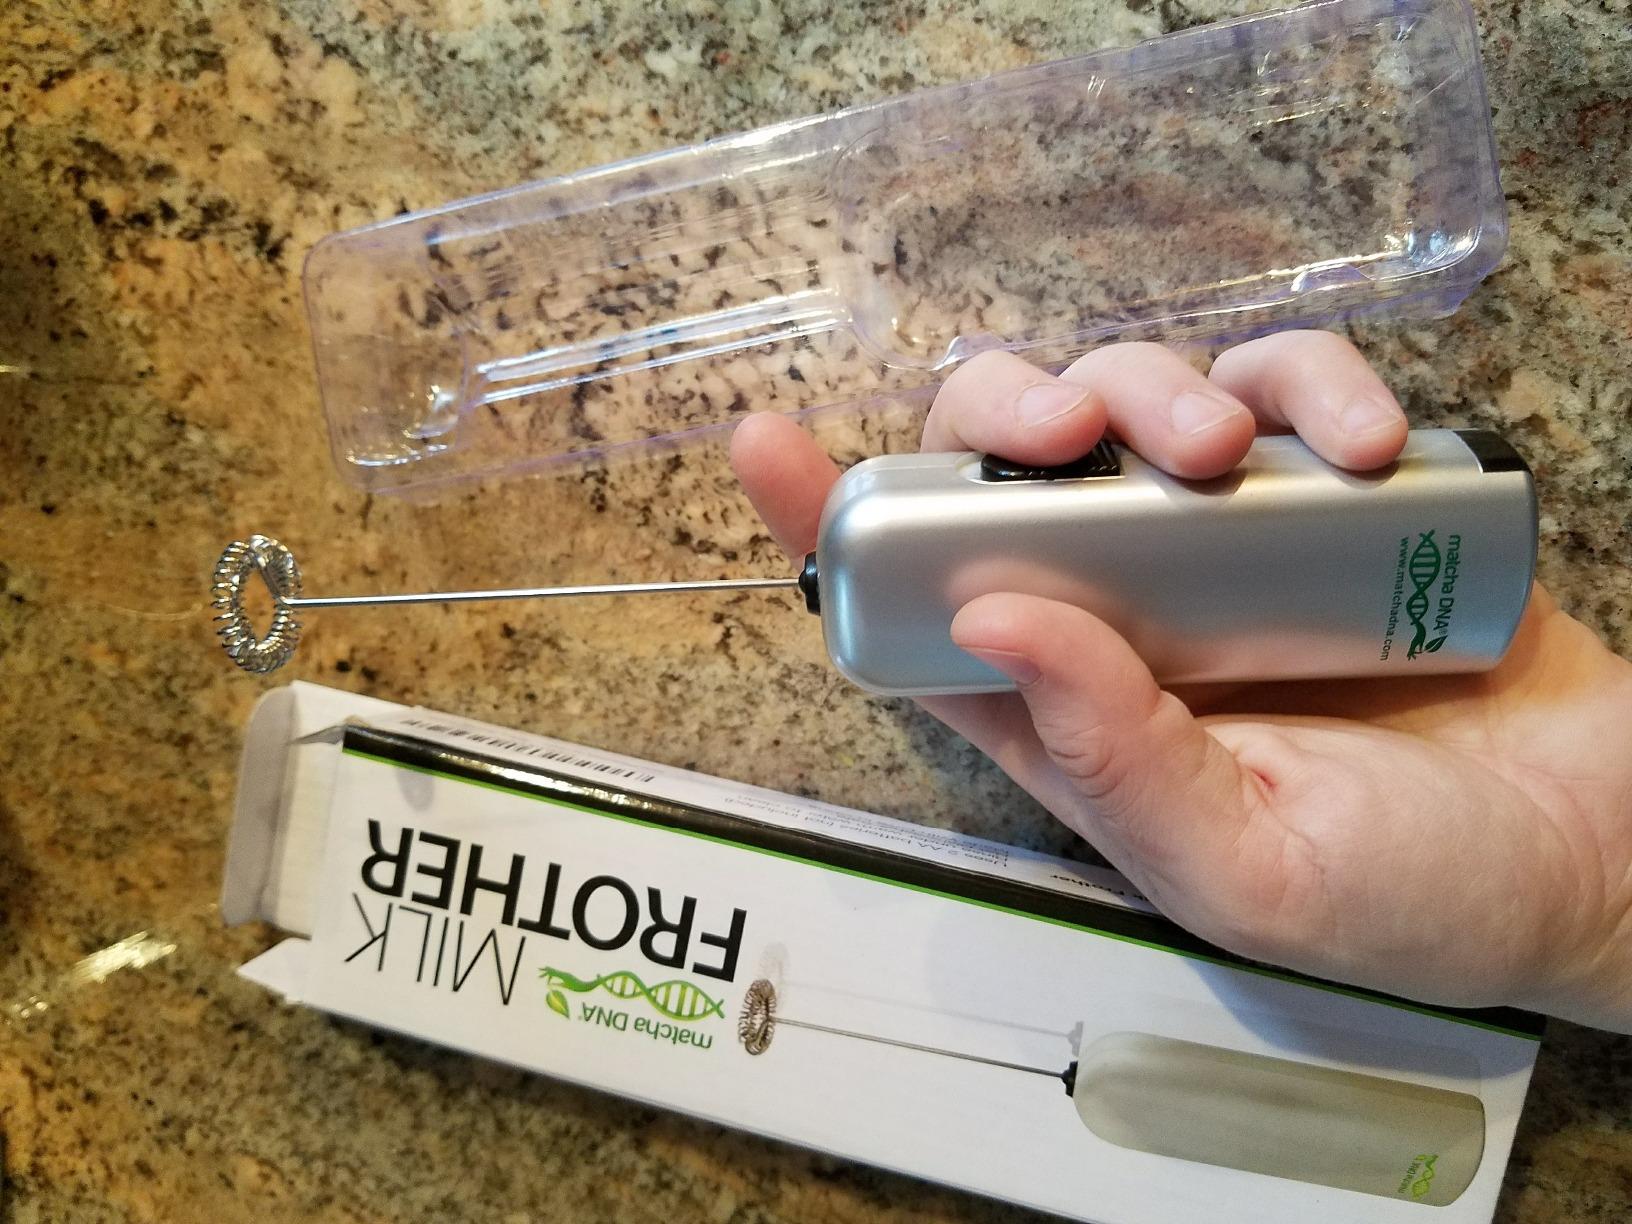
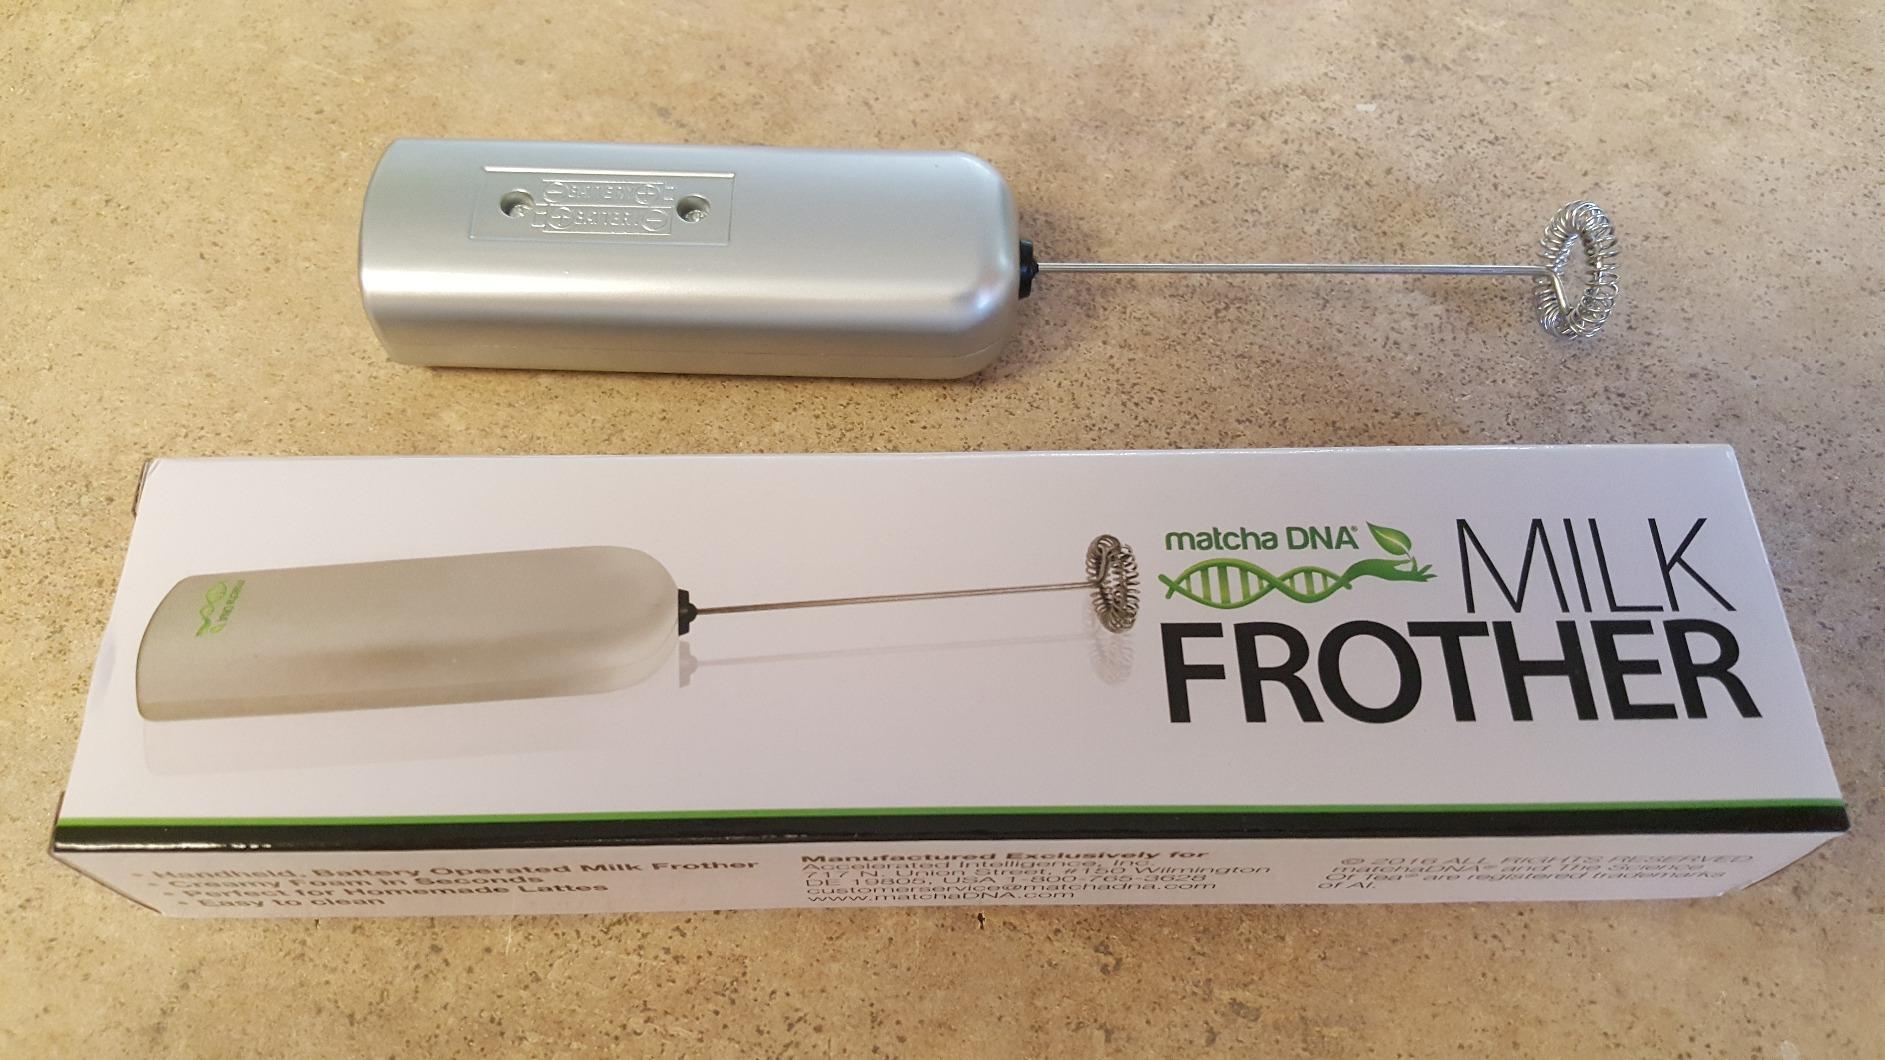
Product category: items_mixer
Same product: yes